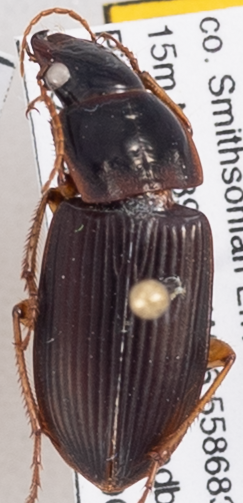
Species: Harpalus pensylvanicus
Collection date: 2018-09-06
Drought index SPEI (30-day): -0.574
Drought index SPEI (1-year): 0.47
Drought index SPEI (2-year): -0.018